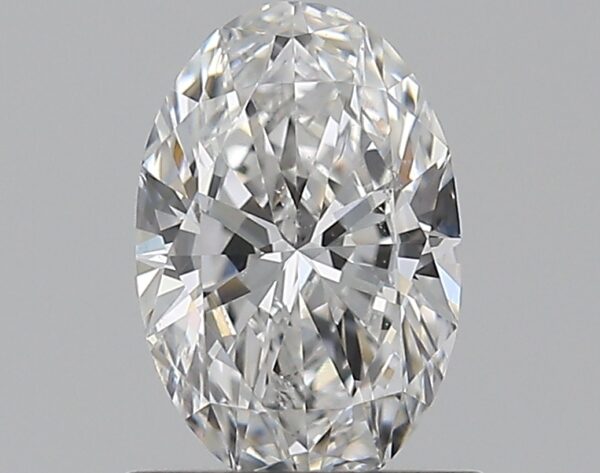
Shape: oval
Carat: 0.7
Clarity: SI1
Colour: E
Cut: EX
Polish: EX
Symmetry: VG
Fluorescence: N
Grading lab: GIA
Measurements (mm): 7.45 x 4.91 x 2.91